Saint-Thégonnec Parish close

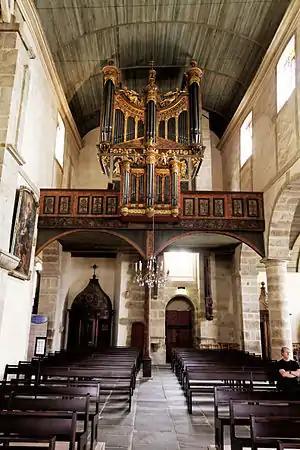
The organ at Notre-Dame

This dates from 1670 to 1676 and was made by Jacques Mascard who was a follower of Robert Dallam.